Mitch McConnell

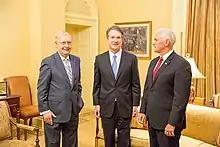
McConnell (left) with then-Judge Brett Kavanaugh (middle), the nominee to replace retiring Justice Anthony Kennedy, and vice president Mike Pence, 2018

McConnell initially endorsed fellow Kentucky senator Rand Paul for president in 2016. Paul withdrew from the race after the Iowa caucuses, and McConnell endorsed presumptive nominee Donald Trump on May 4, 2016. But McConnell disagreed with Trump on many occasions. In May 2016, after Trump suggested that federal judge Gonzalo P. Curiel was biased against Trump because of his Mexican heritage, McConnell said: "I don't agree with what [Trump] had to say. This is a man who was born in Indiana. All of us came here from somewhere else." In July 2016, after Trump criticized the parents of Humayun Khan, a Muslim-American soldier who was killed in Iraq, McConnell said, "All Americans should value the patriotic service of the patriots who volunteer to selflessly defend us in the armed services." On October 7, 2016, following the Donald Trump "Access Hollywood" controversy, McConnell said, "As the father of three daughters, I strongly believe that Trump needs to apologize directly to women and girls everywhere, and take full responsibility for the utter lack of respect for women shown in his comments on that tape." In private, McConnell reportedly expresses disdain for Trump and "abhors" his behavior.